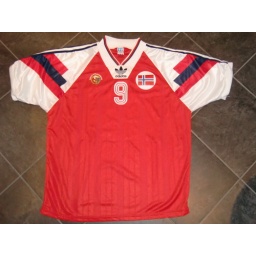
Norway home shirt used in the 1992 U20 World Cup. Shirt worn by Lars Olsson.